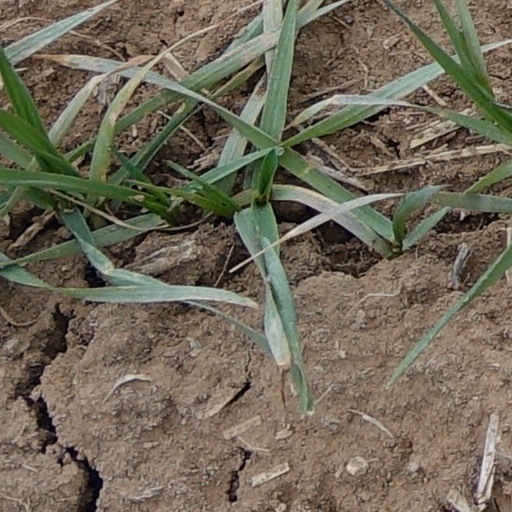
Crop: wheat